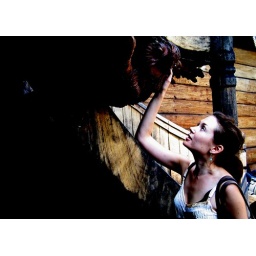
Aliza communes with wooden ghosts aboard a pirate ship in Genova